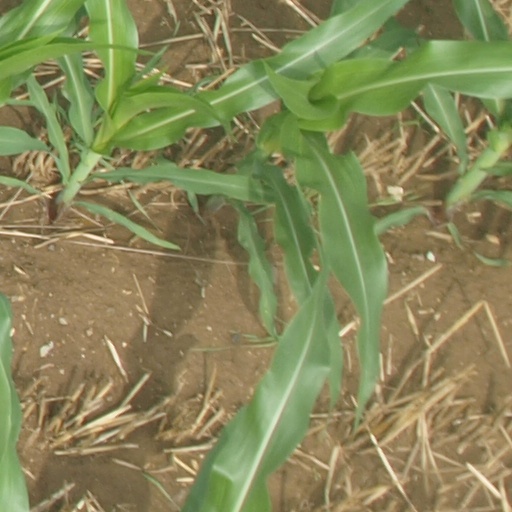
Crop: maize; corn